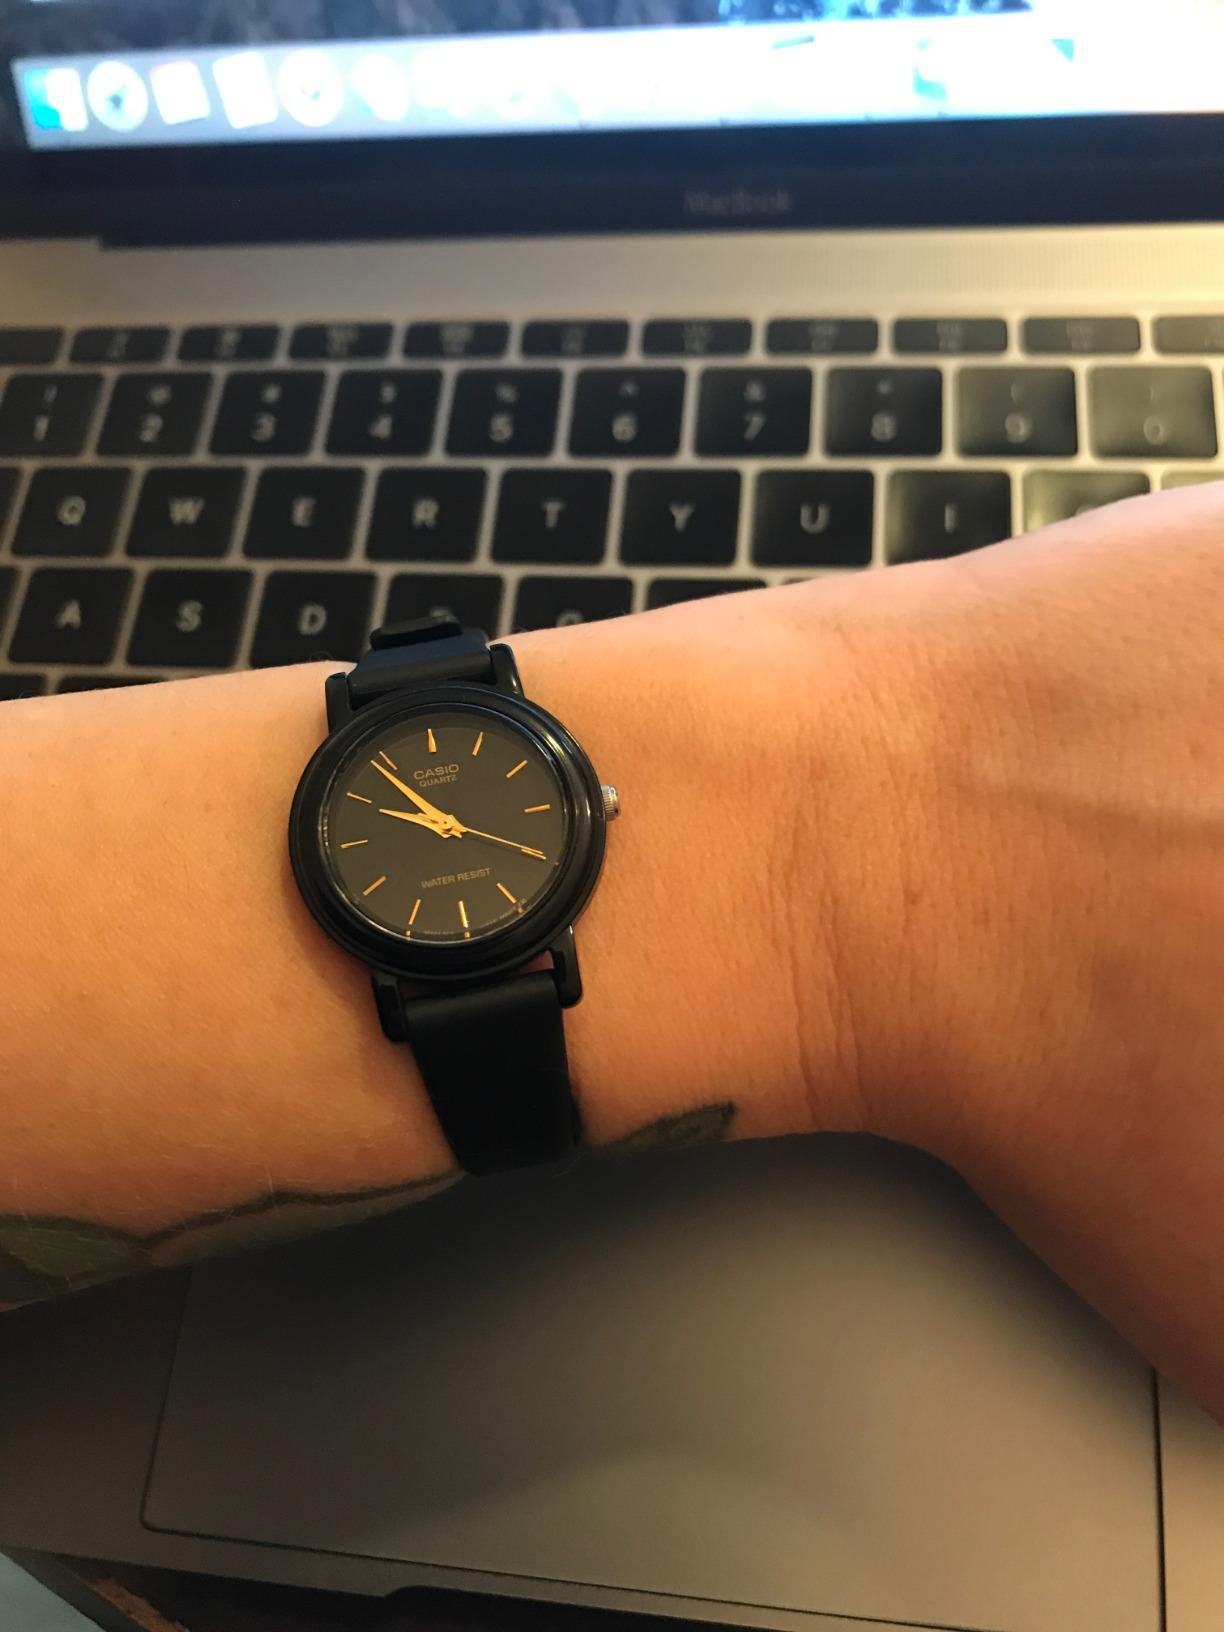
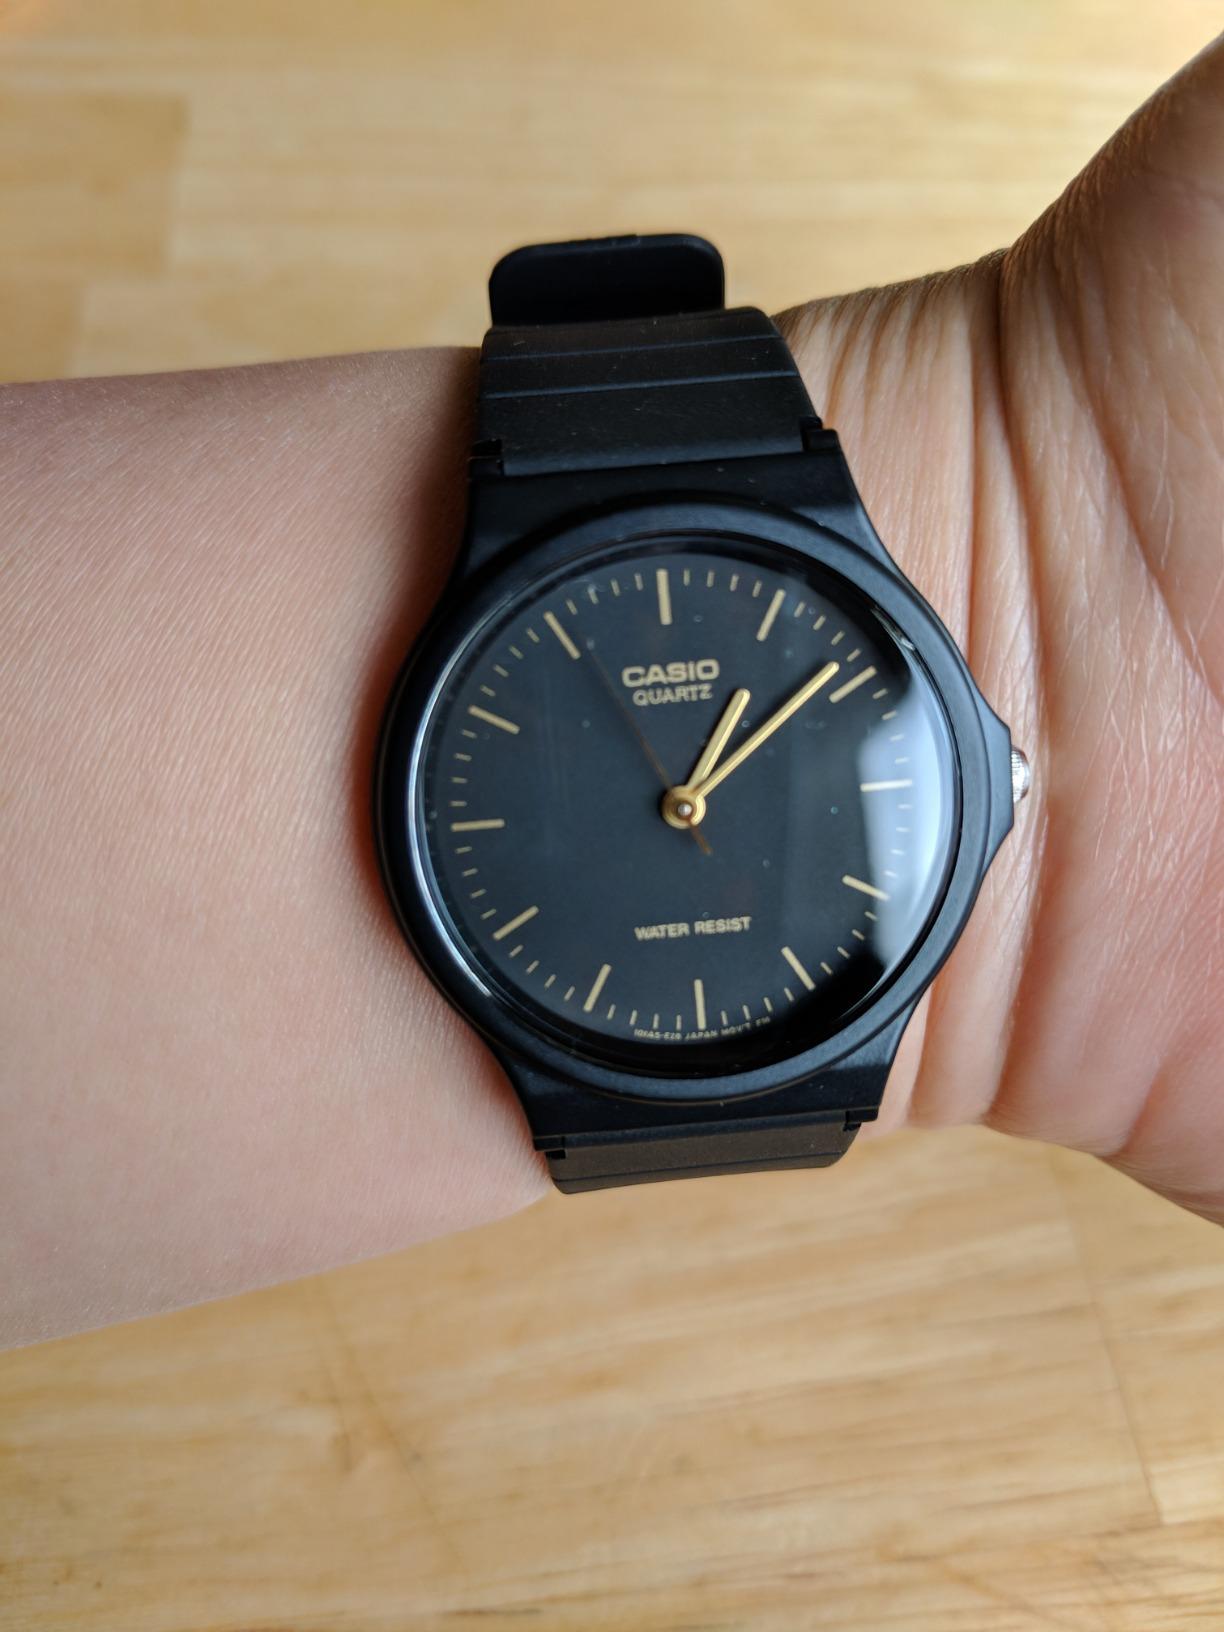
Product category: accessories_watch
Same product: no